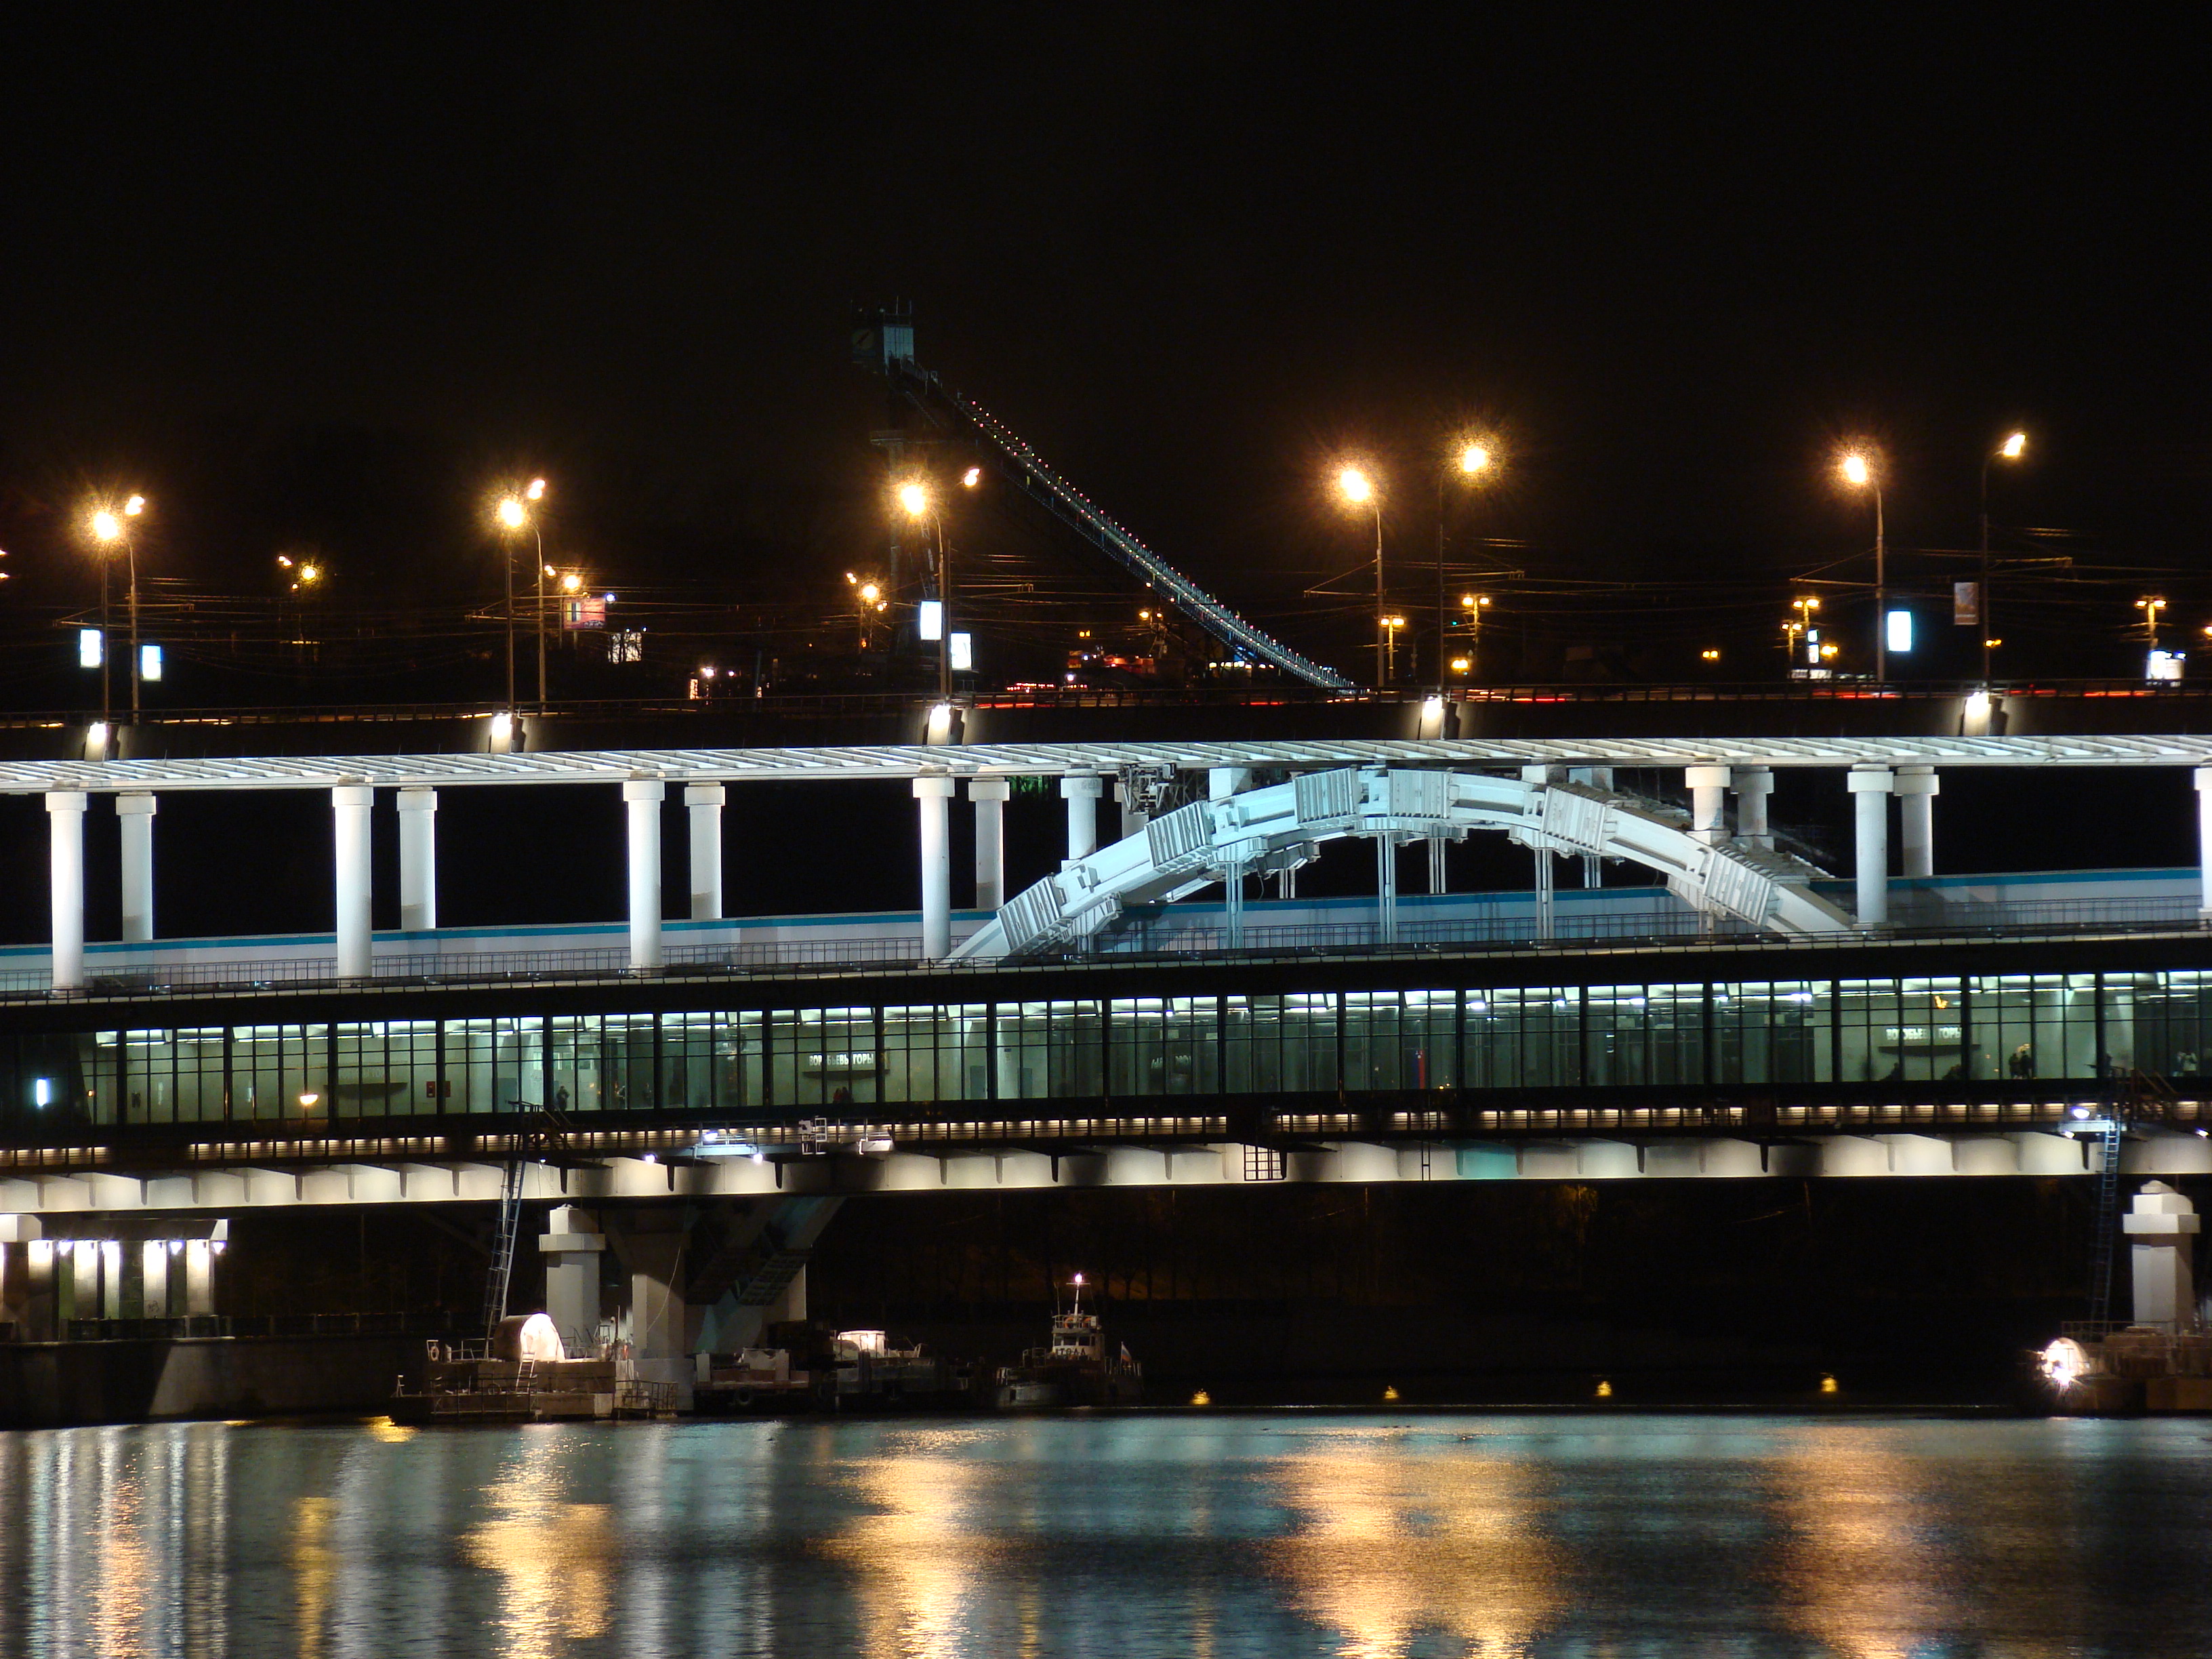
dock, bridge, skyline, night, city, river, cityscape, dusk, evening, reflection, sony, moscow, russia, cityscapes, nonbuilding structure